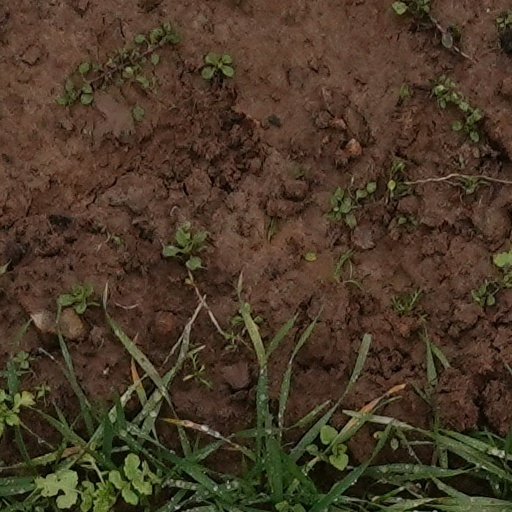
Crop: wheat